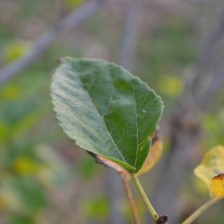
Variety: Kamphaengsaeng42